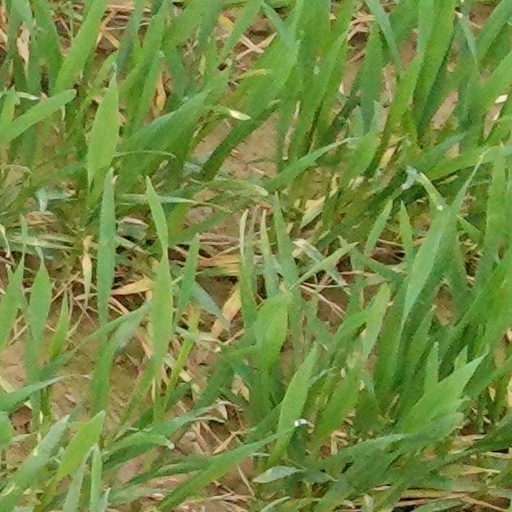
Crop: wheat